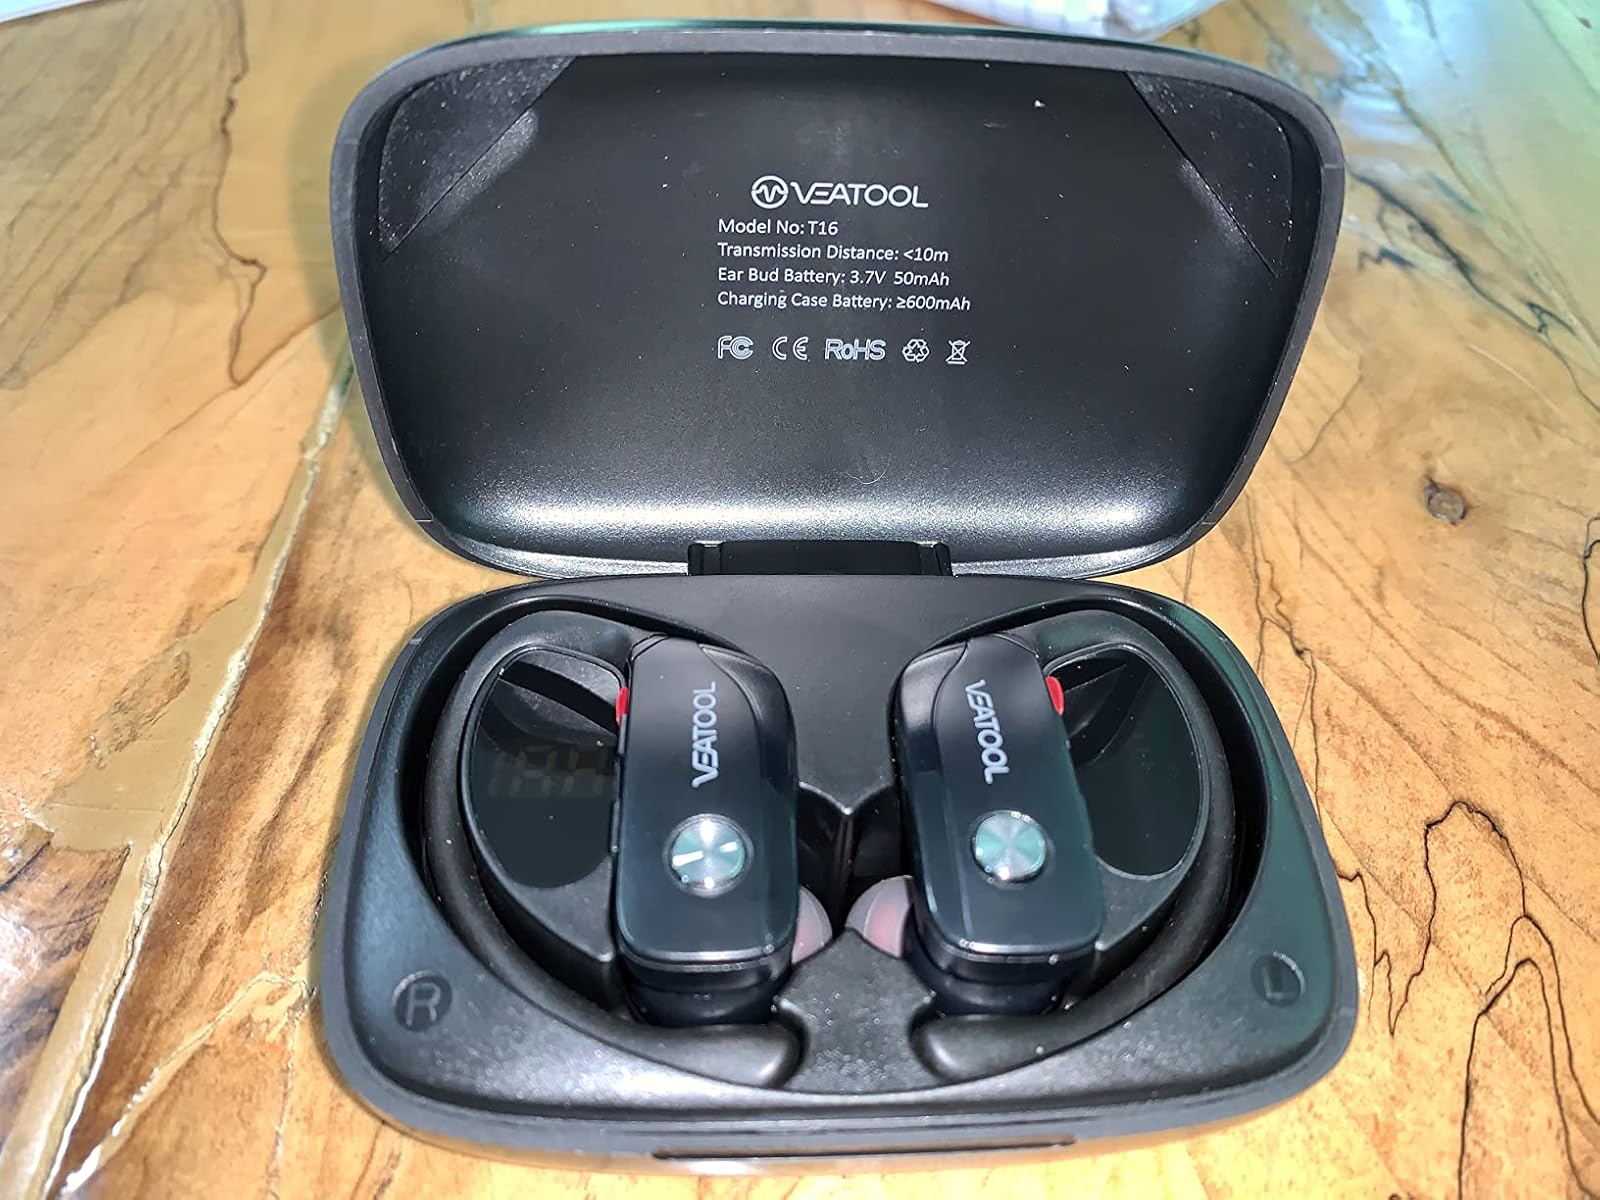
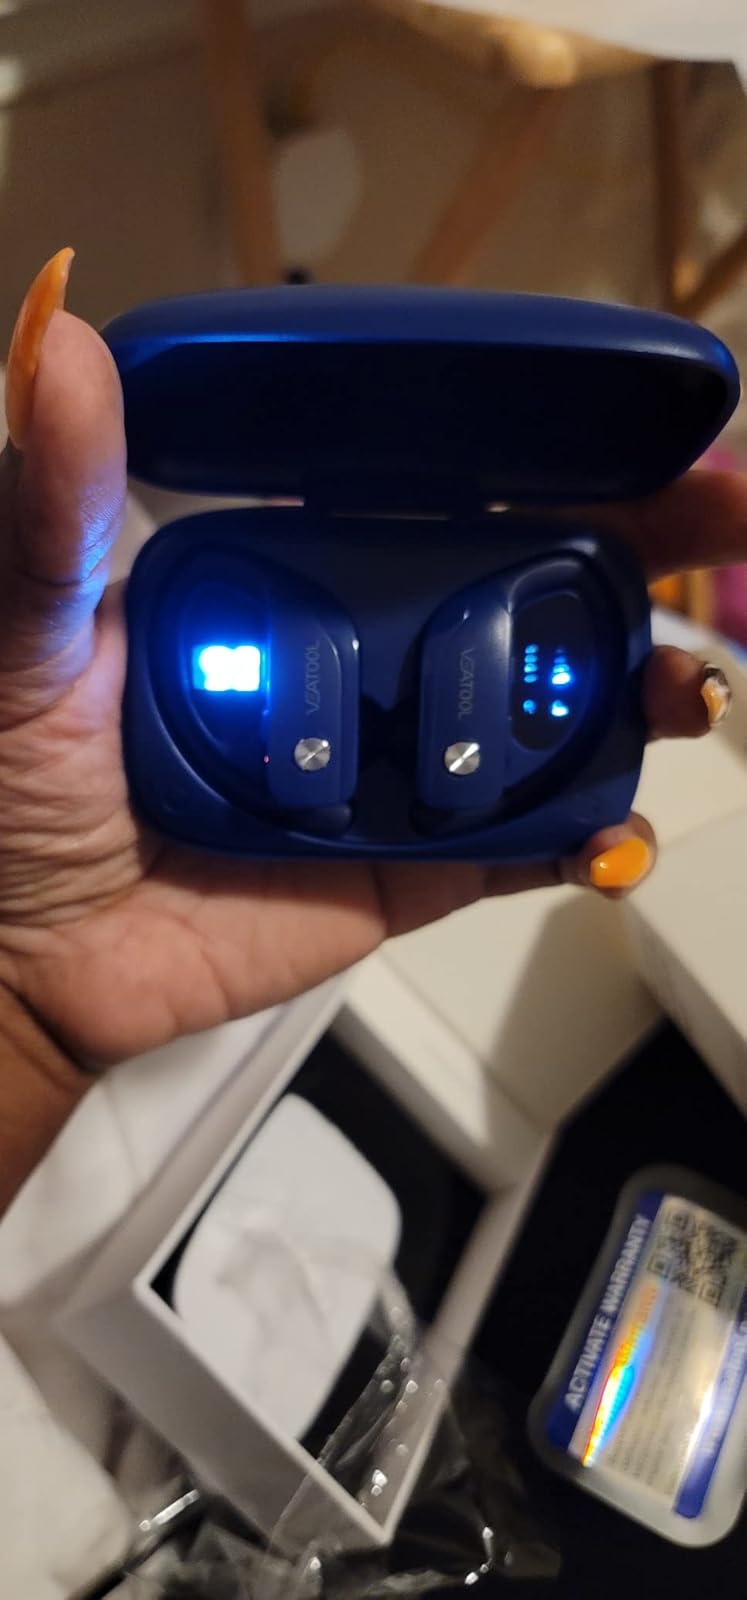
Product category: earbuds
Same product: no